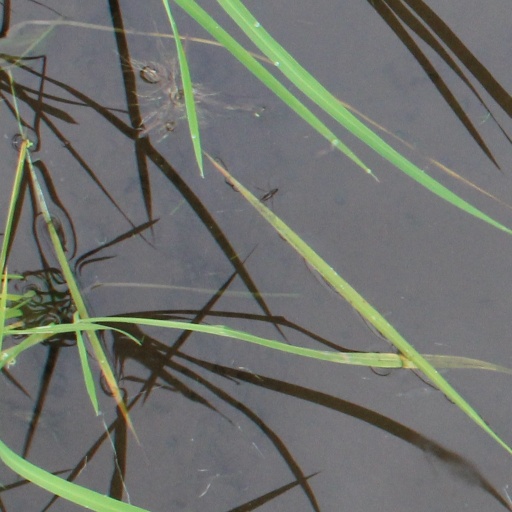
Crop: rice